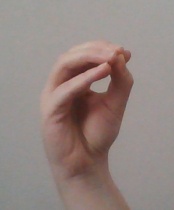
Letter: ha